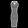
Label: Dress